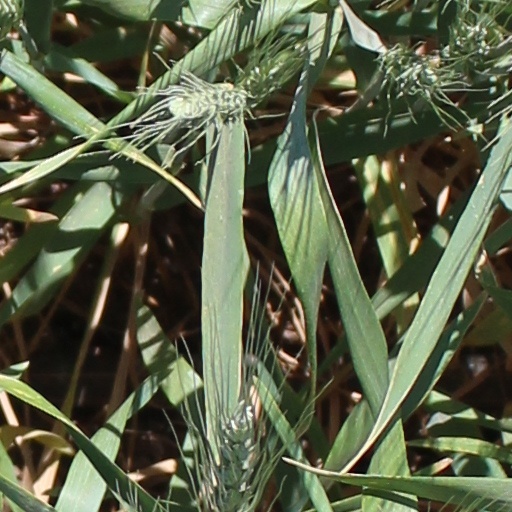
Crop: wheat